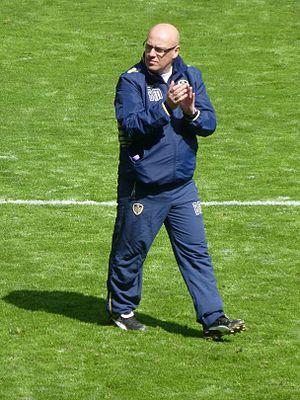
Brian James McDermott, né le 8 avril 1961 à Slough de parents irlandais, était un footballeur anglais, qui évoluait au poste de milieu de terrain.